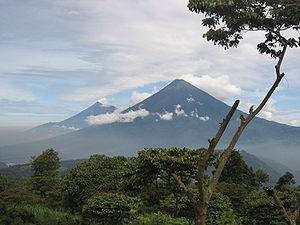
Le Volcán de Agua est un stratovolcan du Guatemala inactif depuis environ 10 000 ans. Il a pourtant émis au XVIᵉ siècle une importante coulée de boue qui détruisit une cité entière. D'un autre côté, ses flancs fertiles sont propices à l'agriculture et sont largement cultivés.